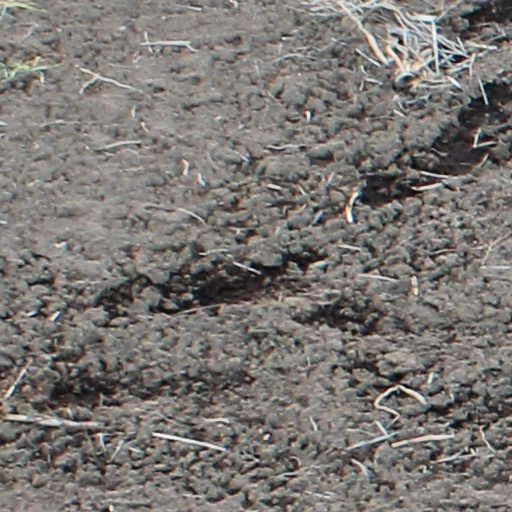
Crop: wheat